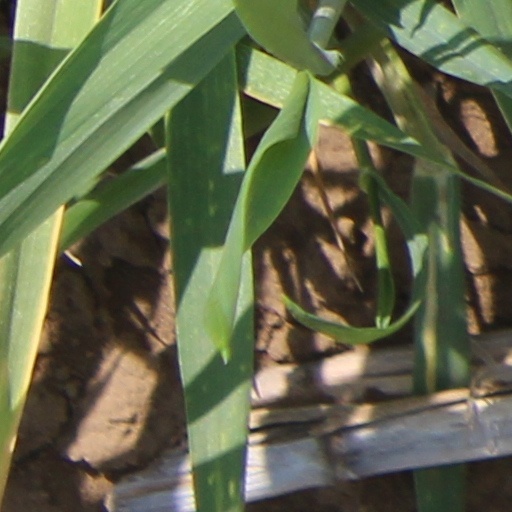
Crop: wheat